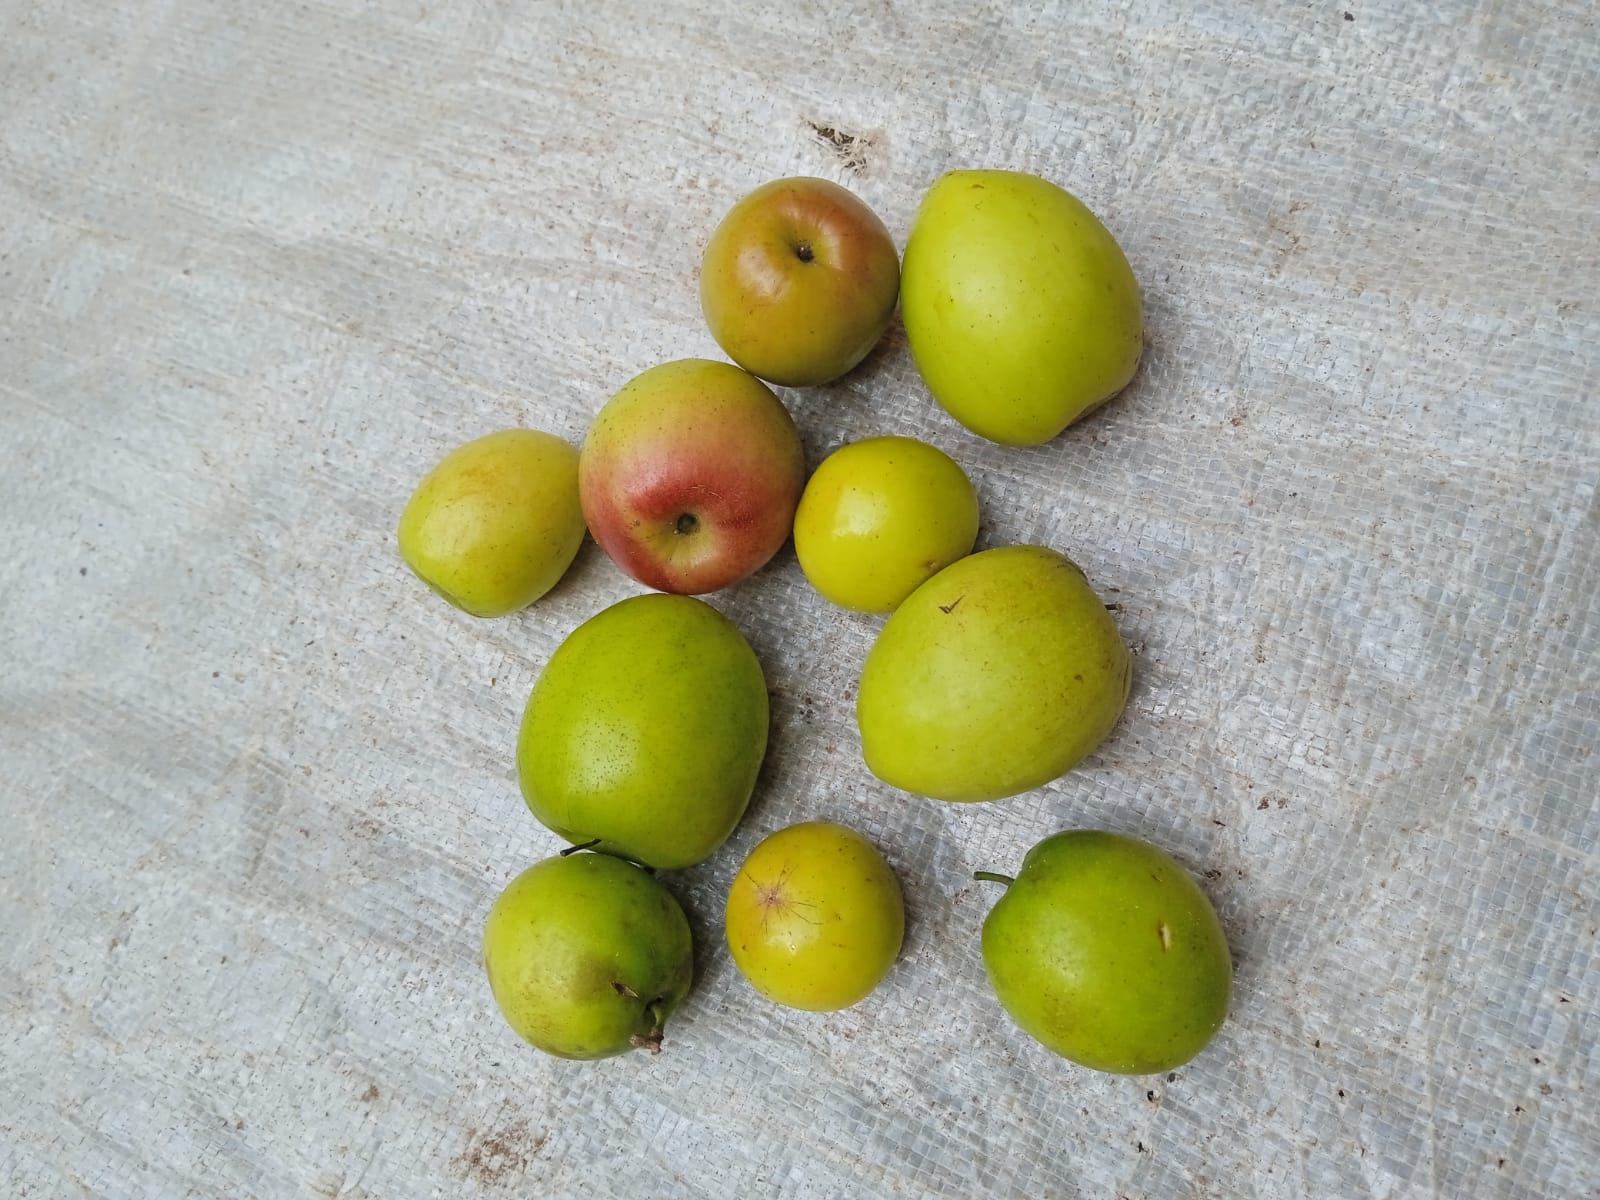
Fruit: jujube
Condition: fresh